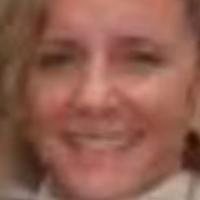
Age group: age 41-55